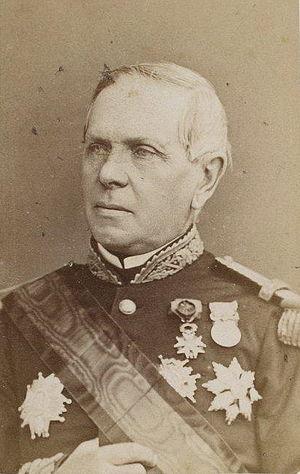
Le contre amiral Louis Raymond de Montaignac de Chauvance (1811-1891)
Le troisième gouvernement Jules Dufaure est le gouvernement de la Troisième République en France du 23 février 1876 au 9 mars 1876.
Le gouvernement Louis Buffet est le gouvernement de la Troisième République en France du 10 mars 1875 au 23 février 1876.
Le gouvernement Ernest Courtot de Cissey est le gouvernement de la Troisième République en France du 22 mai 1874 au 25 février 1875.